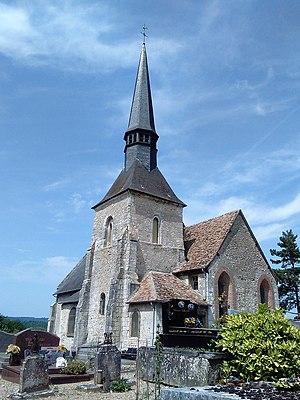
Église Saint-Pierre de Bouafles, Eure
Bouafles est une commune française située dans le département de l'Eure, en région Normandie.